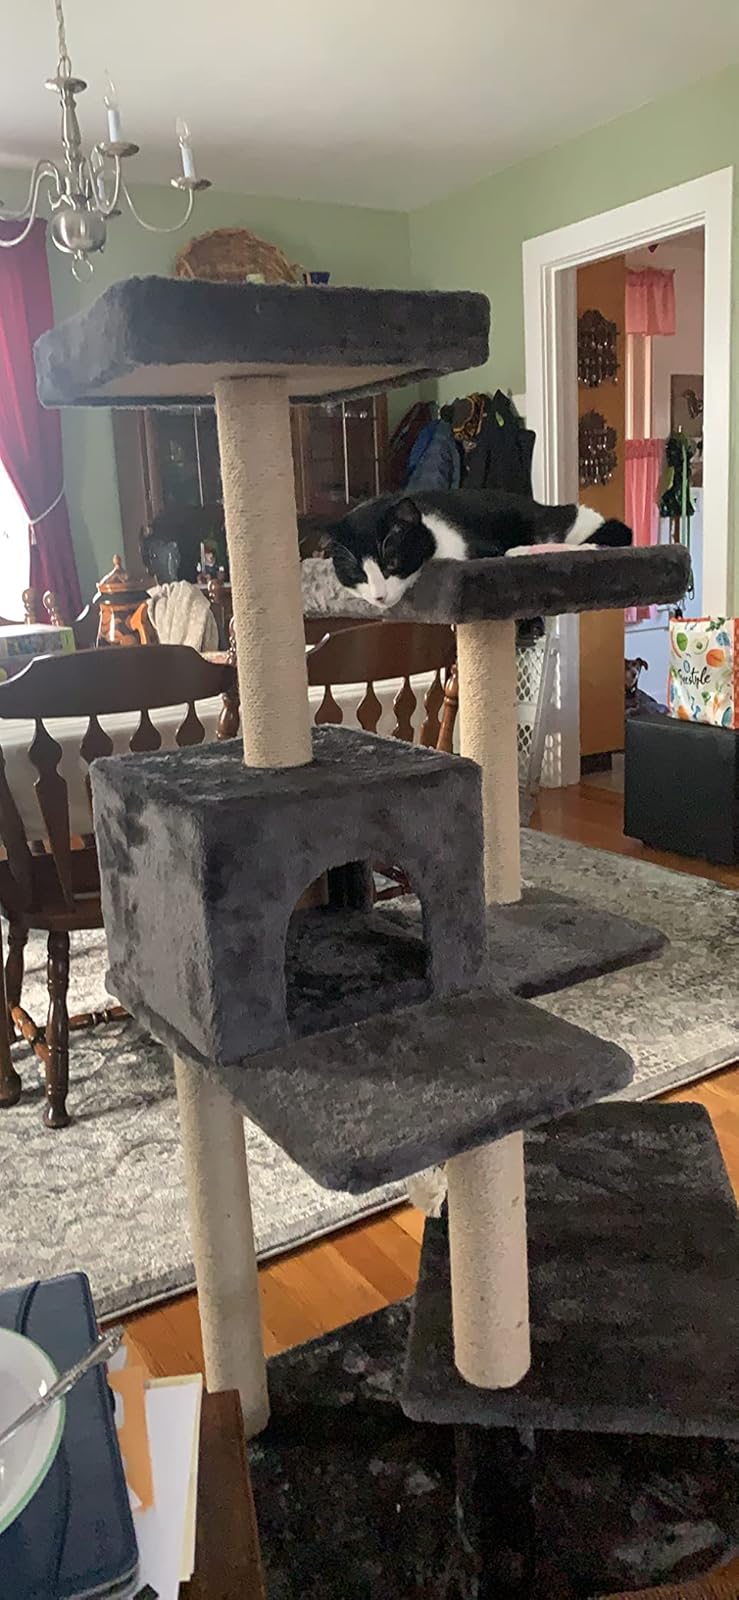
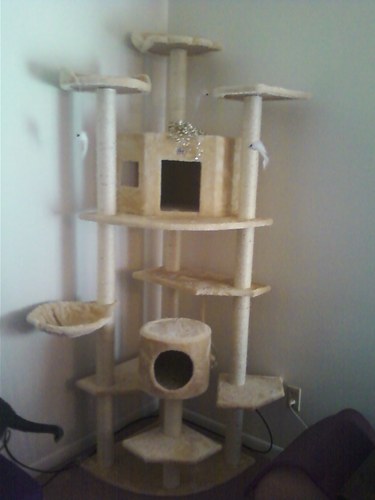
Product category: items_cat tree
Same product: no